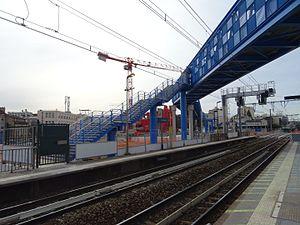
Voies et passerelle de la gare de Clamart vues depuis le quai central
La gare de Clamart est une gare ferroviaire française de la ligne de Paris-Montparnasse à Brest, située sur le territoire de la commune de Clamart, dans le département des Hauts-de-Seine, en région Île-de-France.